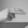
ASL letter: H